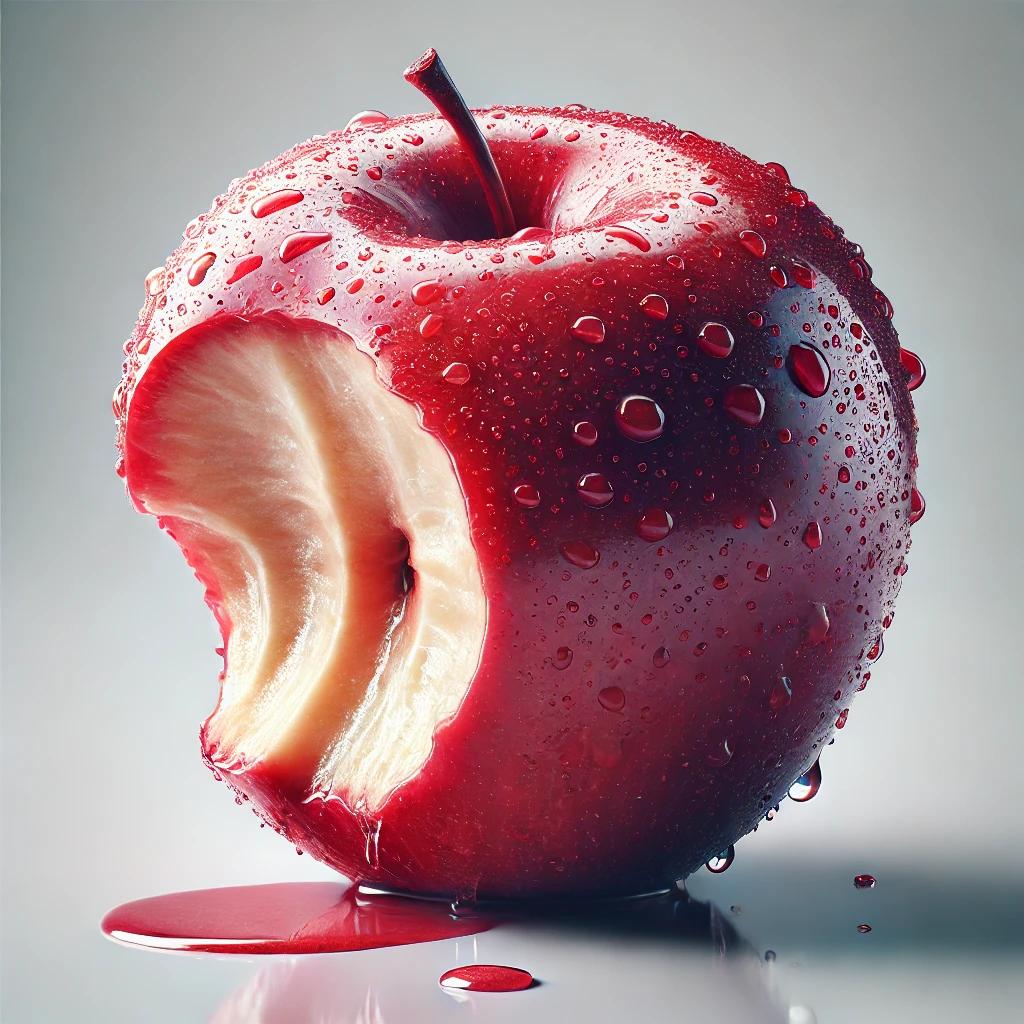
Etiqueta: orgánico